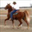
Label: horse